Yarra River

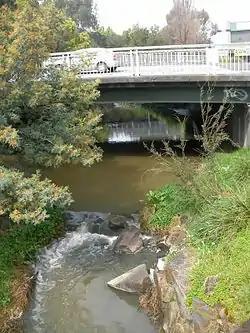
Olinda Creek at Lilydale, an upper tributary of the Yarra

The Yarra River is colloquially known as "the upside down river", for its golden hue. The muddy brown colour is caused by the easily eroded clay soils of its catchment area. The water was clear at the time of the first European settlements, but intensive land clearing and development since the mid-19th century has resulted in the presence of microscopic clay particles. The particles are kept suspended by the turbulence in some parts of the middle and lower sections of the river. When the river water combines with marine salts as it enters Port Phillip, the suspended particles clump together and sink. The presence of clay particles is not a major factor in the pollution of the river.